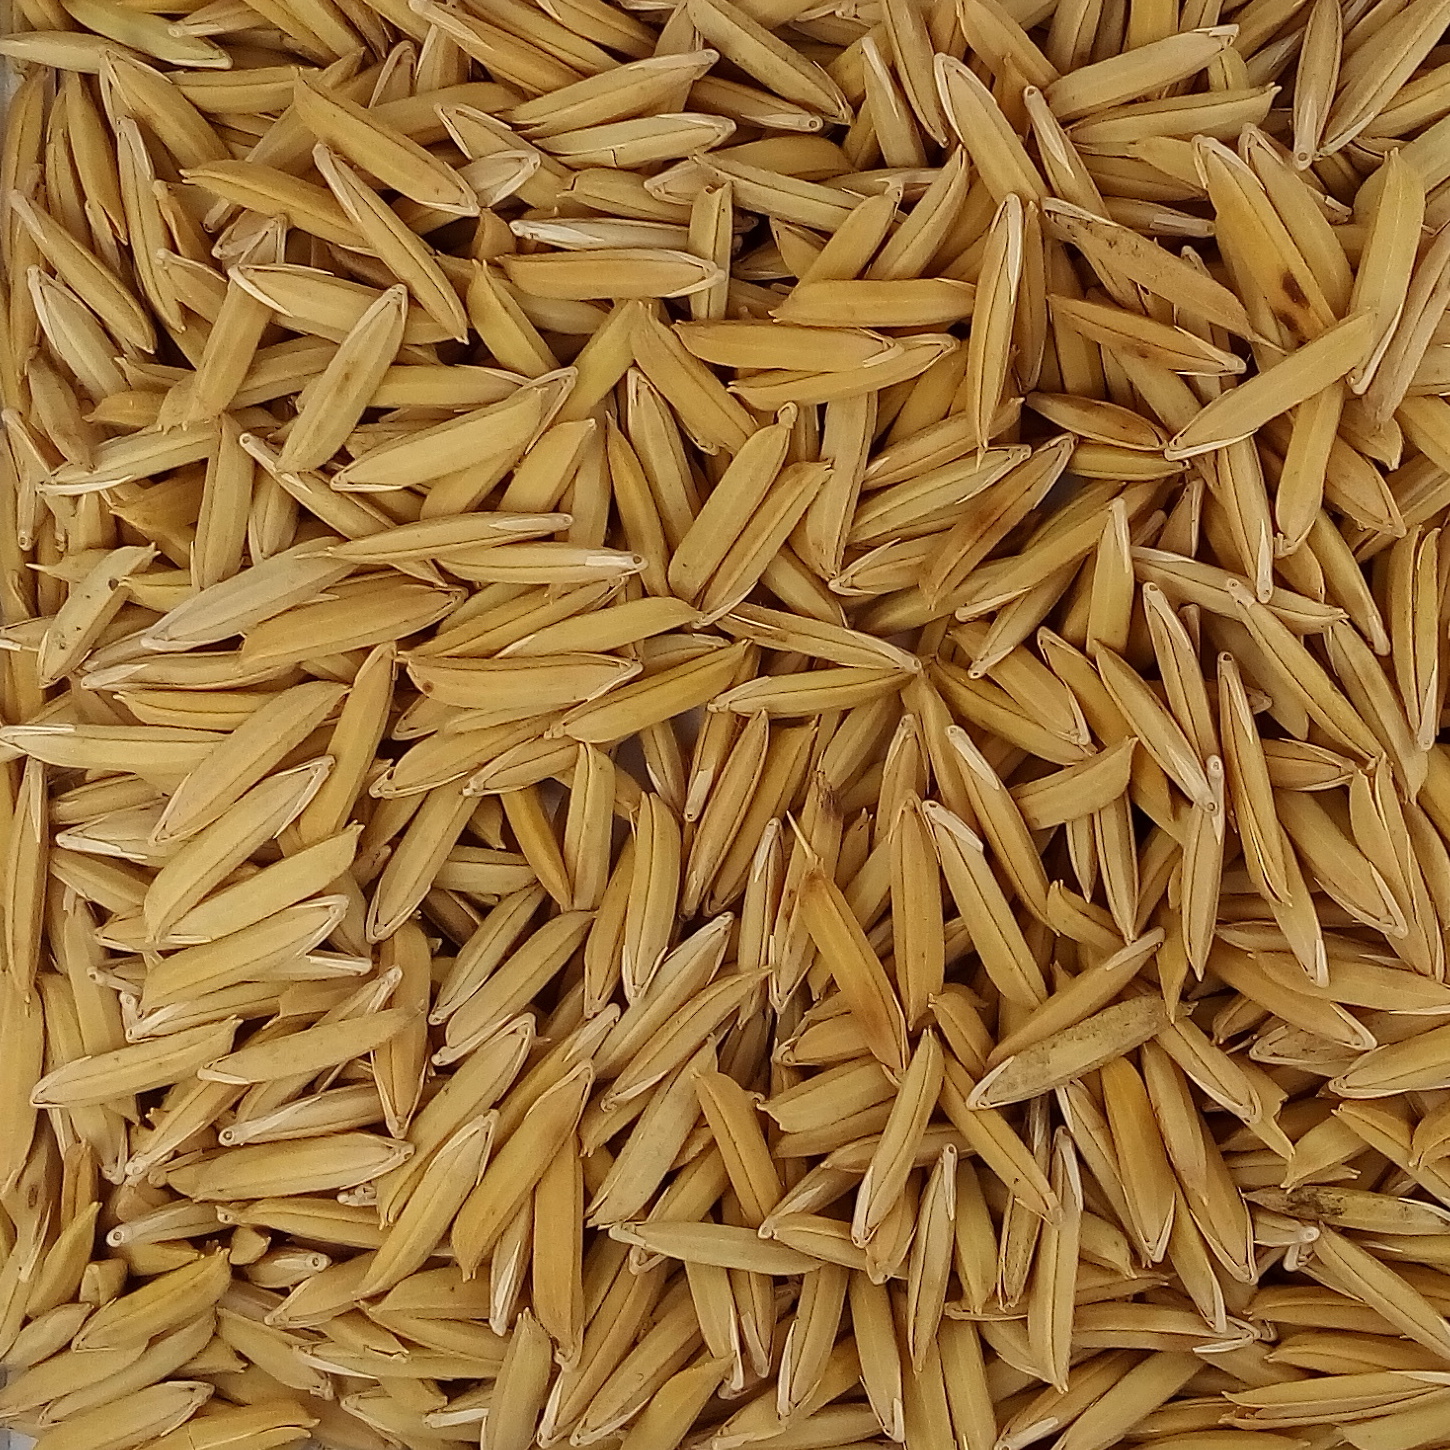
Rice seed variety: 1718